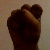
The image shows a hand gesture representing the letter 'S' in Indian Sign Language.